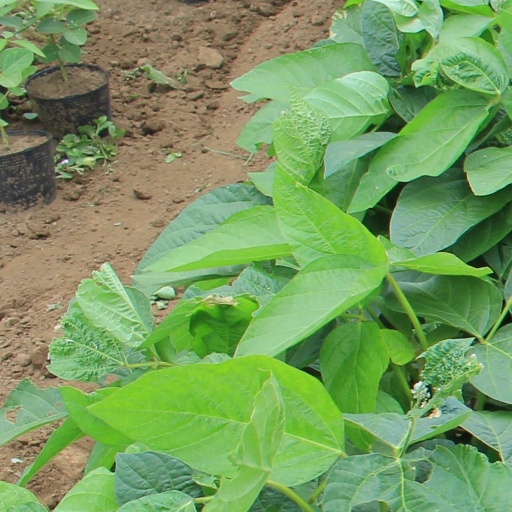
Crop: soybean